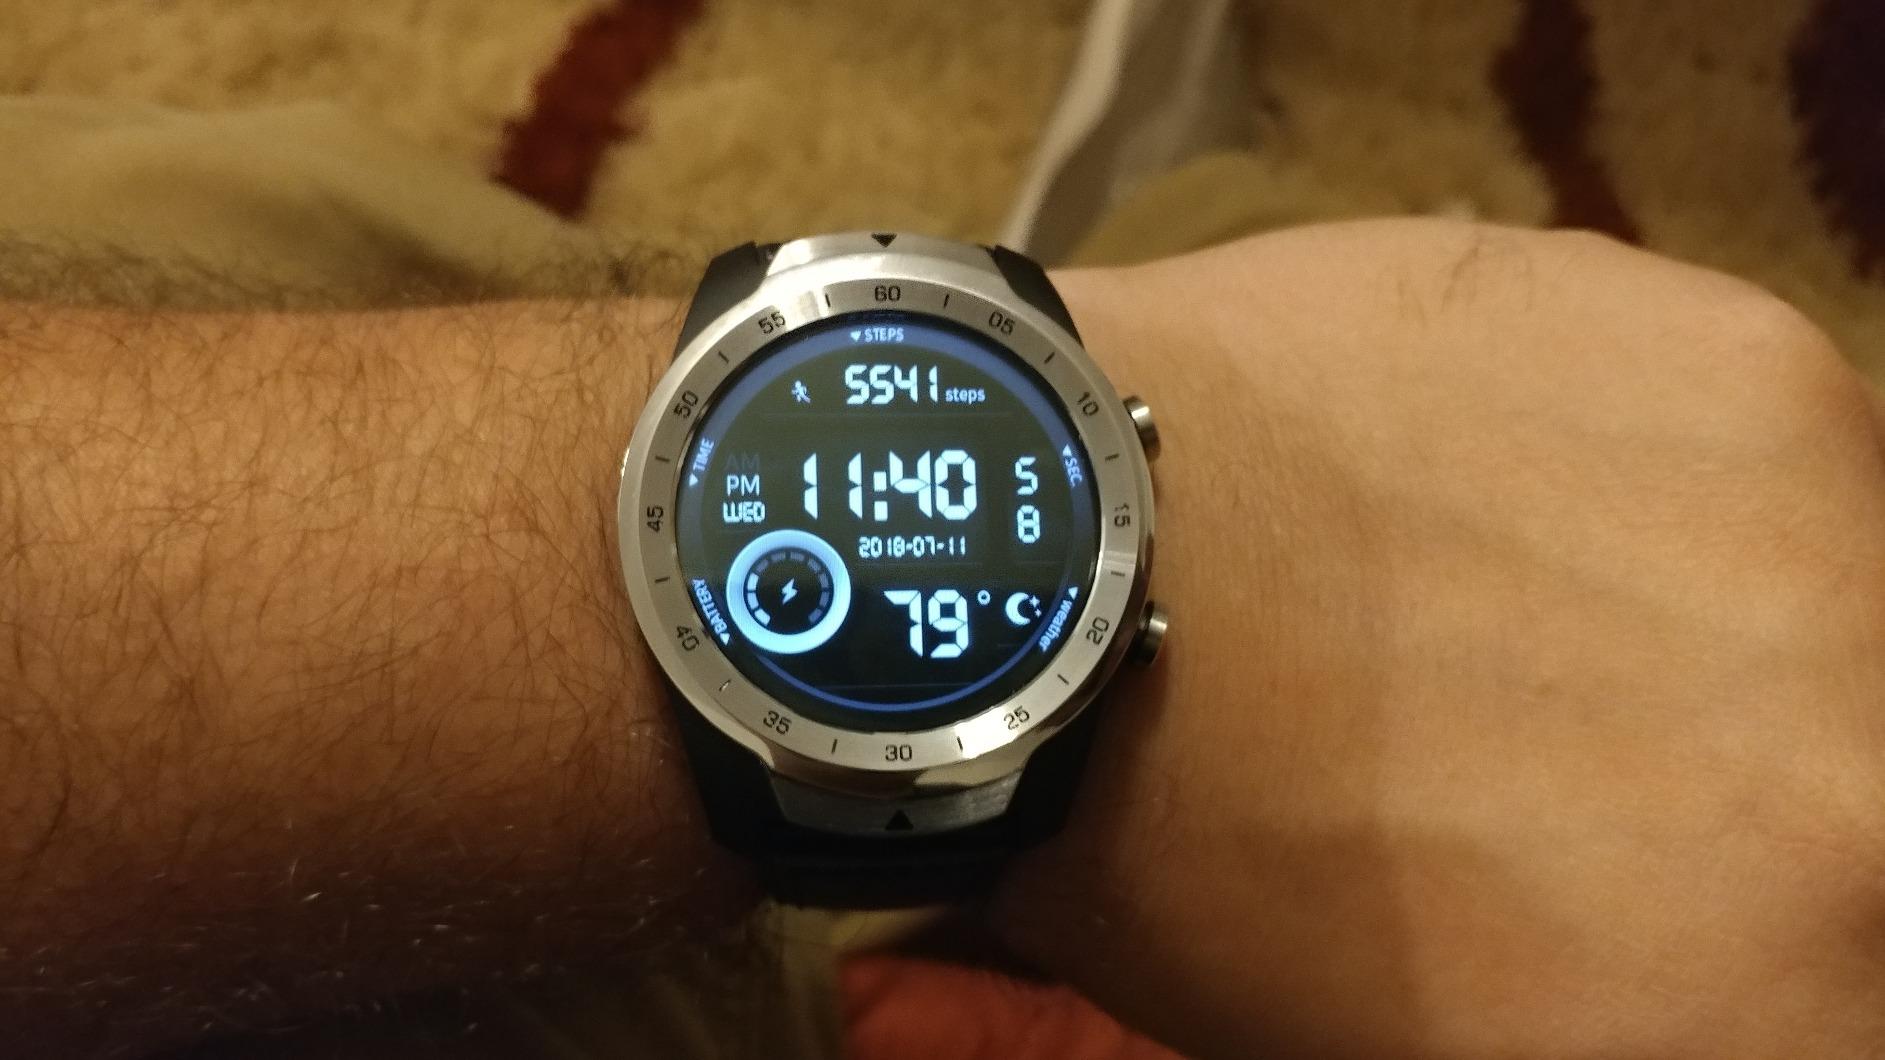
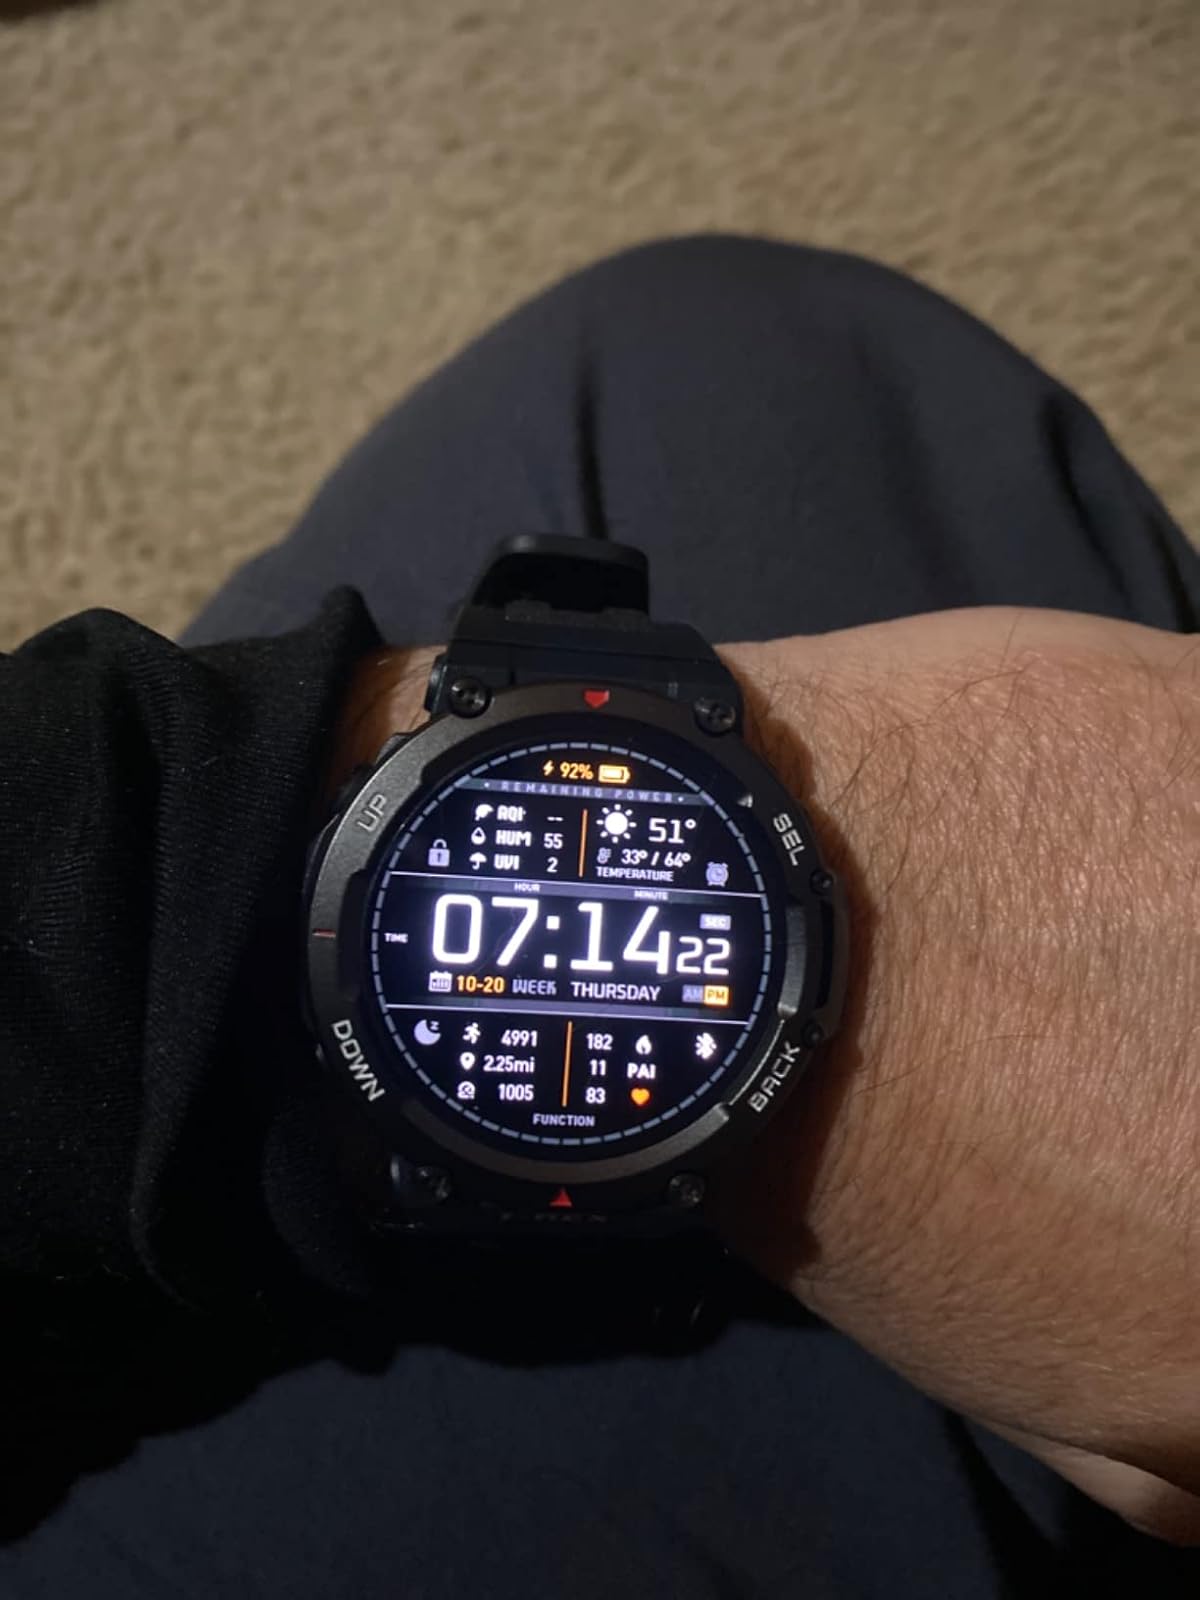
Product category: smartwatch
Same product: no